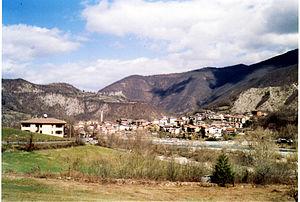
Corte Brugnatella est une commune italienne de la province de Plaisance dans la région Émilie-Romagne en Italie.